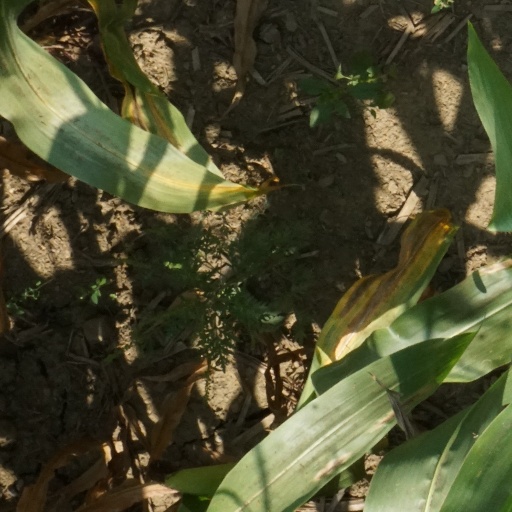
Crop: maize; corn